Battle of Carillon

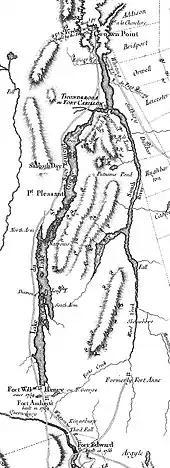
Detail of a 1777 map showing the area between Crown Point and Fort Edward. Mount Defiance is labeled "Sugar Bush".

Fort Carillon is situated on a point of land between Lake Champlain and Lake George, at a natural point of conflict between French forces moving south from Canada and the St. Lawrence River Valley across the lake toward the Hudson Valley, and British forces moving up the Hudson from Albany. The fort was sited with Lake Champlain to the east, with Mount Independence rising on the far side. Immediately to the south of the fort lay the mouth of the La Chute River, which drains Lake George. The river was largely non-navigable, and there was a portage trail from the northern end of Lake George to the location of a sawmill the French had built to assist in the fort's construction. The trail crossed the La Chute twice; once about from Lake George, and again at the sawmill, which was about from the fort.